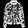
Label: Coat